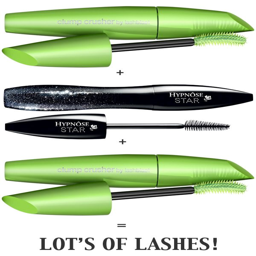
for big , long bold lashes , layering this mascara is the best .